KNMI (FM)

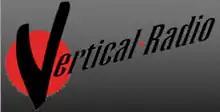
Former logo

On April 16, 2021, Navajo Ministries filed to sell KNMI and its dependent translators to the Educational Media Foundation for $225,000. The sale was consummated on May 27, 2021.